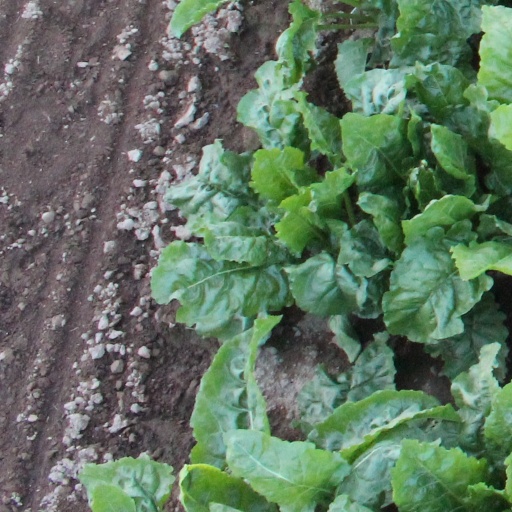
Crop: sugar beet